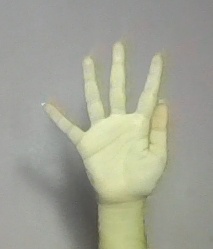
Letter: sheen